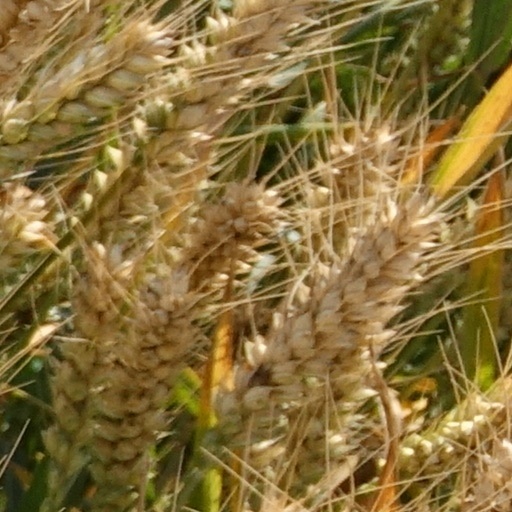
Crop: wheat